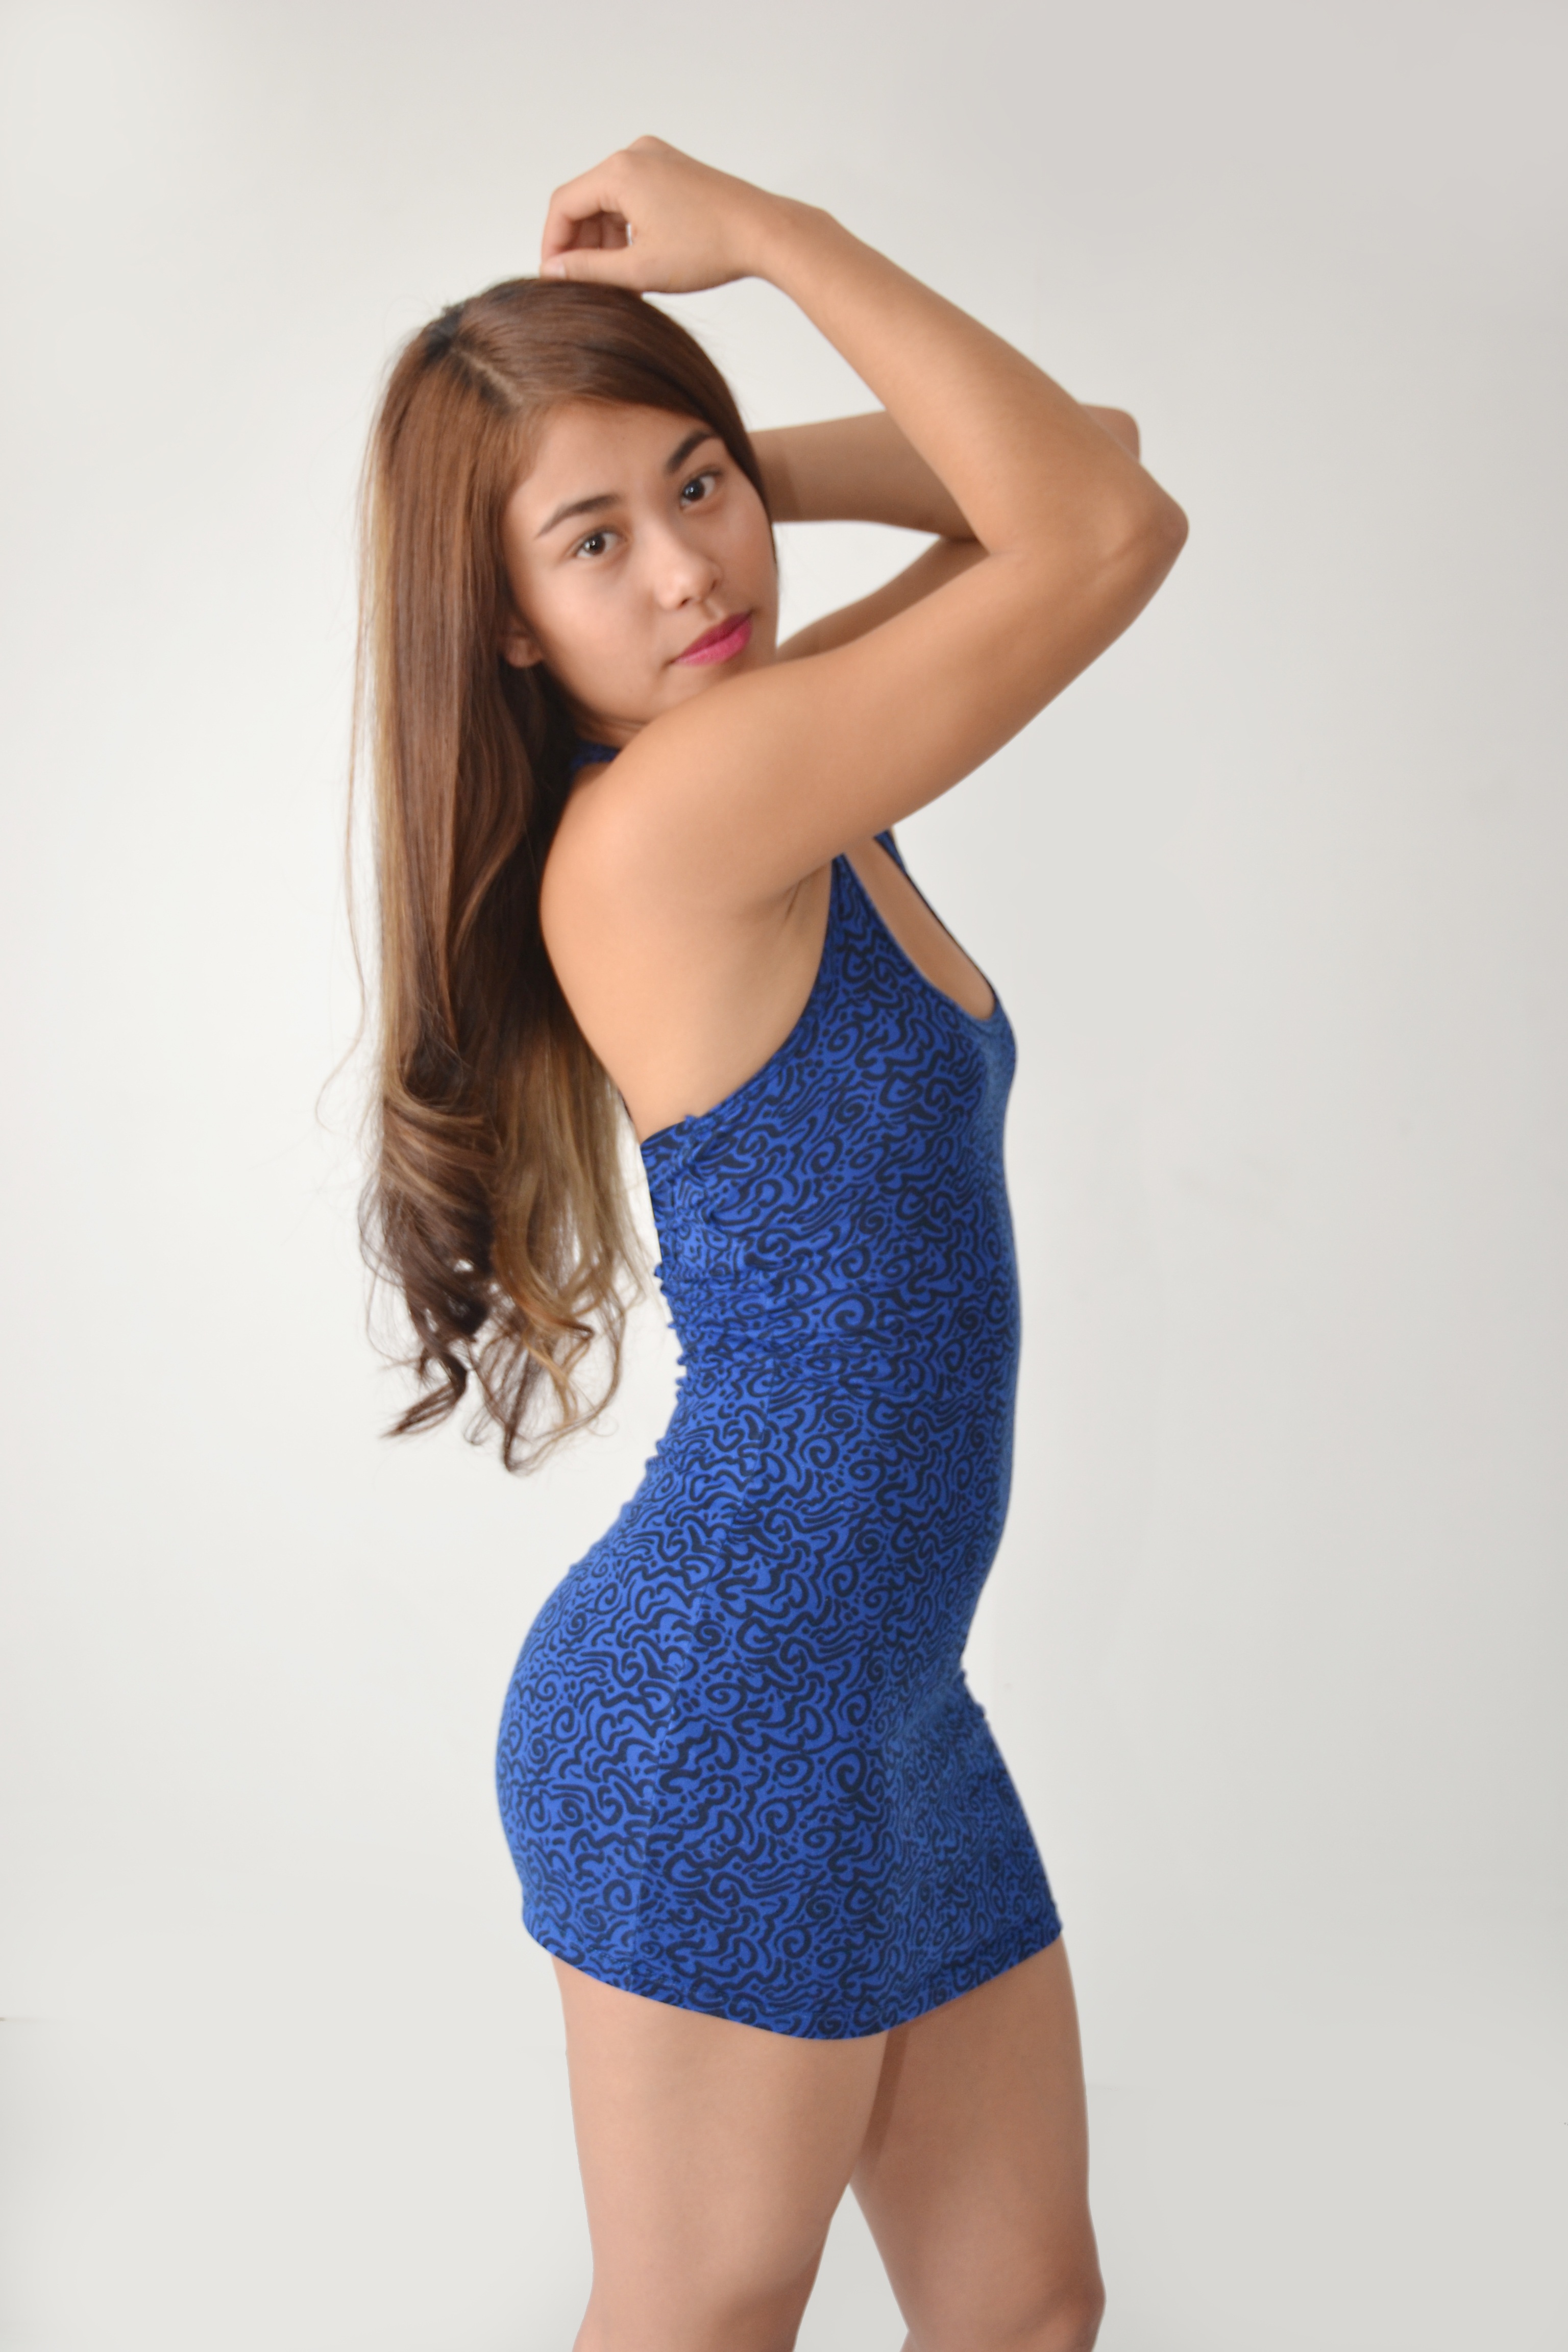
woman, hair, joint, arm, shoulder, One piece garment, neck, sleeve, waist, dress, gesture, knee, flash photography, thigh, elbow, day dress, fashion model, fashion design, wrist, electric blue, sportswear, long hair, trunk, human leg, plant, brown hair, abdomen, calf, event, pattern, cocktail dress, photo shoot, chest, sitting, denim, top, art model, model